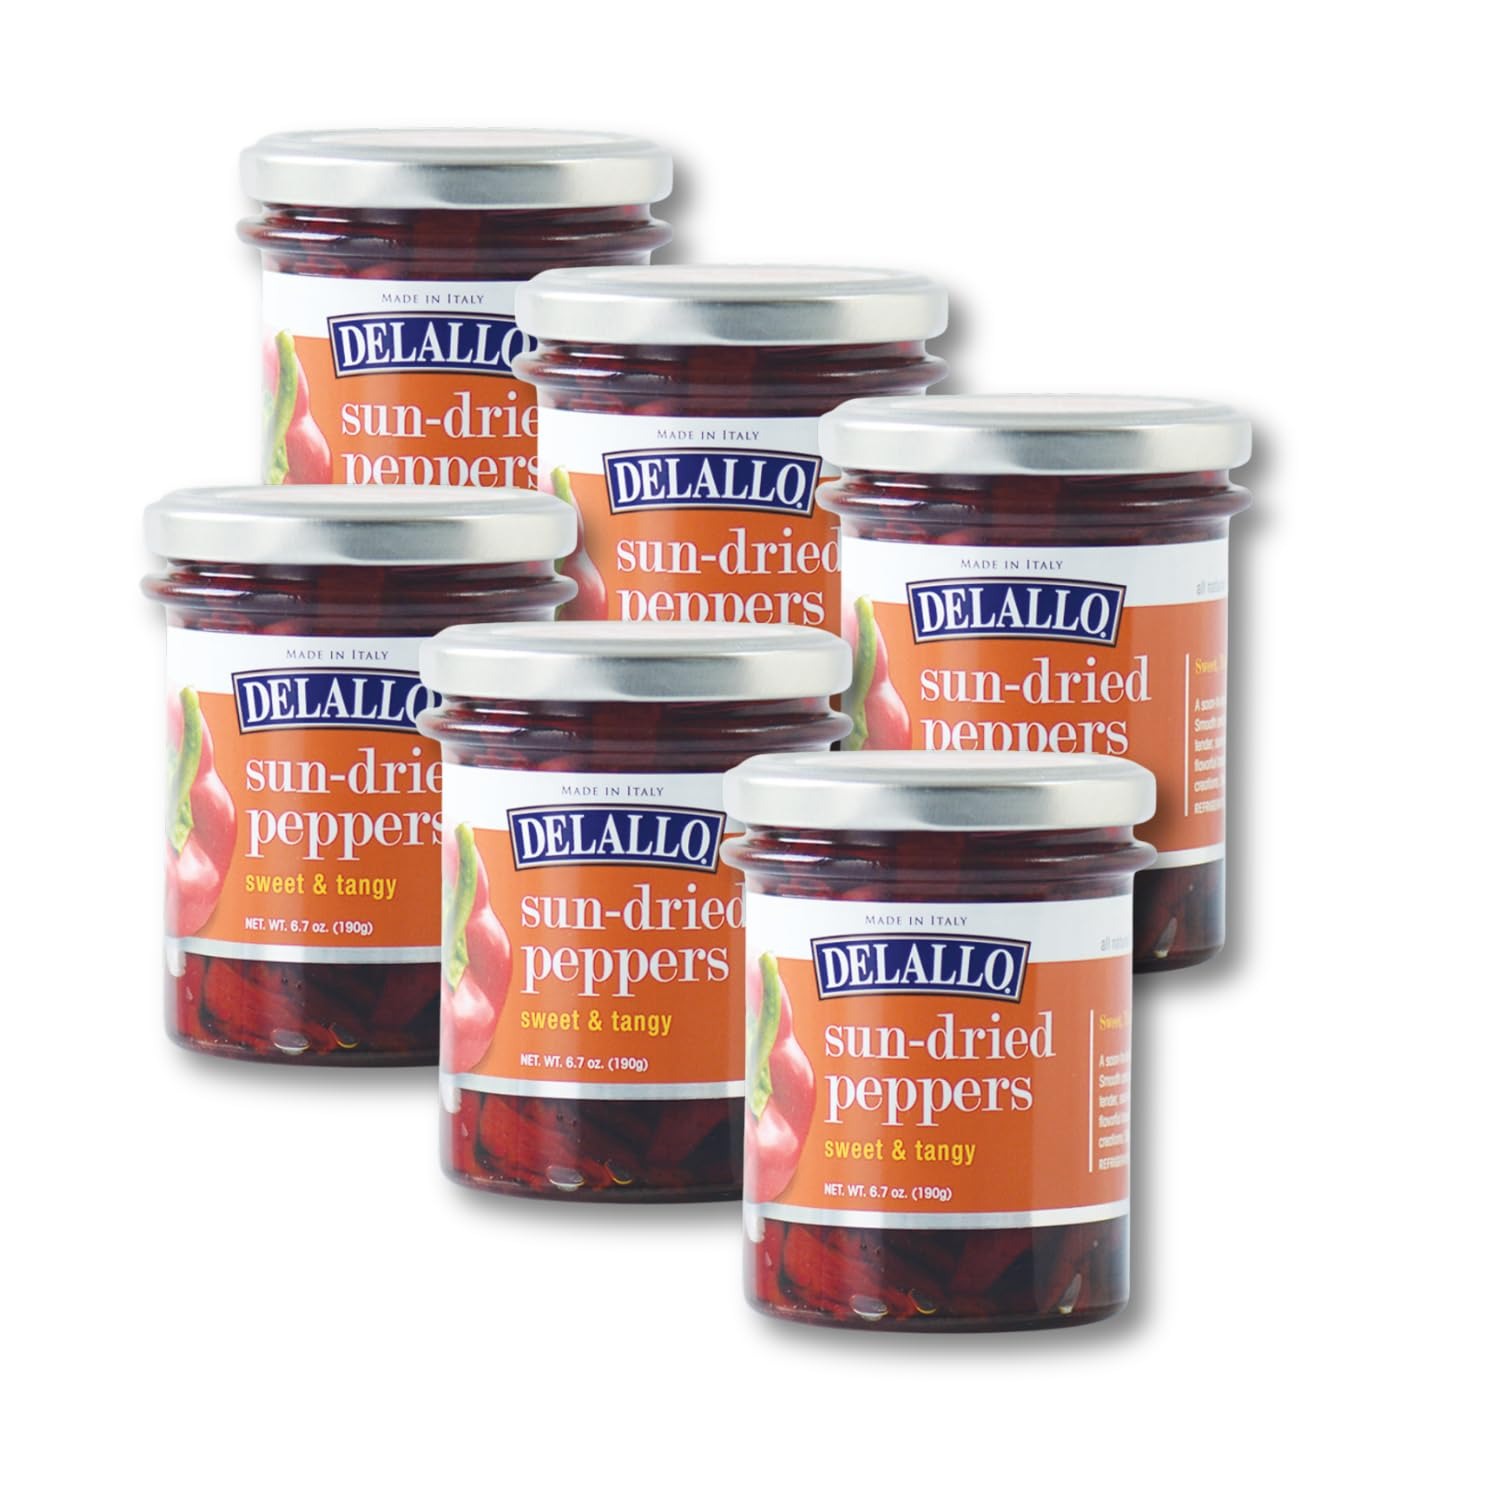
Item Name: DeLallo Sun-Dried Sweet and Tangy Peppers, Marinated in Sweet Vinegar, Grown and Harvested in Italy, Vegan, Gluten Free, Non-GMO, 6 oz Jar, (6 Pack)
Bullet Point 1: As an easy appetizer, serve Sun-Dried Peppers with soft cheeses, olives and crispy toasts. Feature them on charcuterie boards, cheese plates and antipasto spreads.
Bullet Point 2: Our Sun-Dried Peppers are zesty red peppers from Southern Italy that are picked and then packaged in a vinegar brine or marinade.
Bullet Point 3: These brilliant peppers are tangy and sweet with a hint of smoky sun-kissed flavor.
Bullet Point 4: DeLallo’s Sun-Dried Peppers are not spicy, but have plenty of zesty flavor. Add them to pasta, pizza, sandwiches, wraps, or salads.
Product Description: Elevate your meals with DeLallo Sweet & Tangy Sun-Dried Peppers—zesty, sun-ripened Italian peppers marinated in a sweet vinegar for a bold, irresistible flavor. With their perfect balance of sweetness and tang, these tender, vibrant peppers bring a taste of Southern Italy to every bite. Ideal for charcuterie boards, they pair beautifully with meats, cheeses, olives, and gourmet toasts. Add a burst of flavor to salads, sandwiches, wraps, dips, pizzas, flatbreads, and pasta. A must-have pantry staple for food lovers and home chefs!
Value: 40.2
Unit: Ounce

Price: 5.78